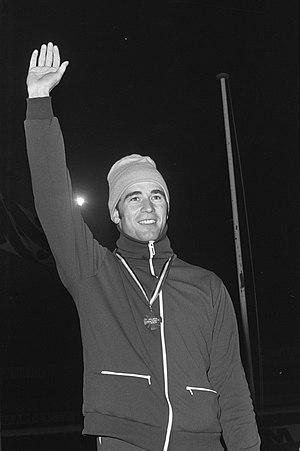
Erhard Keller, né le 24 décembre 1944 à Guntzbourg, est un patineur de vitesse allemand.